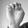
ASL letter: E